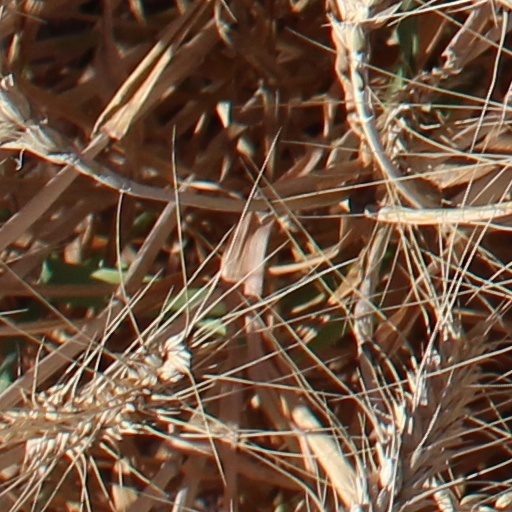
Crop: wheat